Quint Ondaatje

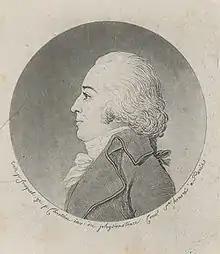
A physionotrace by Gilles-Louis Chrétien of Quint Ondaatje between 1793-1798

Pieter Philip Jurriaan Quint Ondaatje (born in Colombo, 18 June 1758 – died in Batavia, 30 April 1818) was an illustrious Dutch patriot and influential revolutionary politician at the end of the 18th century. Ondaatje is regarded as a pioneer of Dutch democracy. When Utrecht was besieged by States army troops he allied himself with Rhinegrave von Salm, entrusted with the defence Holland and Utrecht. At the end of 1787 he lived as refugee in Brussels and French Flanders. From 1795 he served the Batavian Republic and in 1806 the Kingdom of Holland. Up to the Hundred Days he worked in Paris.